Filipino American fashion

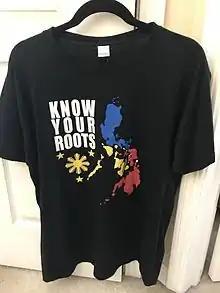
An example of a Filipino-American clothing brand.

Fashion and clothing for Filipino-Americans has been a symbol of political action since their arrival to the U.S. in the early 20th century. Dealing with U.S. occupation in the Philippines, both students and laborers adopted American styles of dress while also maintaining styles of dress that originated in the Philippines. Fashion remains an integral aspect for the Filipino-American community, with many cultural celebrations regarding fashion such as Canada Philippine Fashion Week in Toronto and other fashion weeks occurring in numerous global cities. Aside from partaking in fashion, the Philippines also produces clothing that is made for mass consumption overseas, in places such as the U.S., Europe, and Canada.